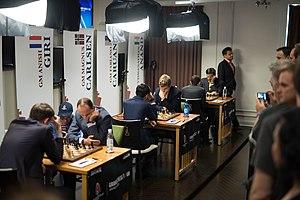
La Coupe Sinquefield est un tournoi d'échecs organisé chaque année en août ou septembre depuis 2013 à Saint-Louis en hommage à Rex et Jeanne Sinquefield, les fondateurs du centre d'échecs, le Chess Club and Scholastic Center, de Saint-Louis. Le tournoi réunit les meilleurs joueurs du monde.